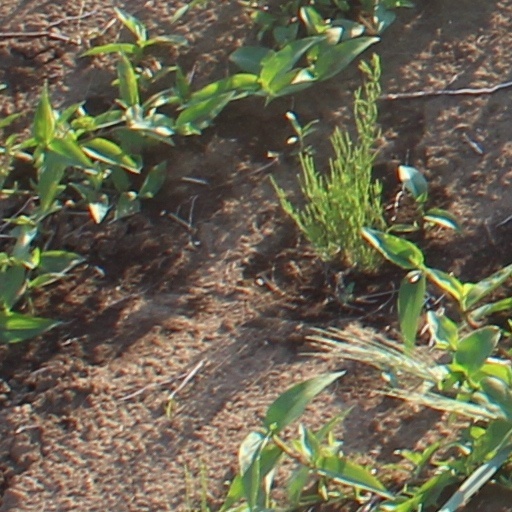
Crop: wheat